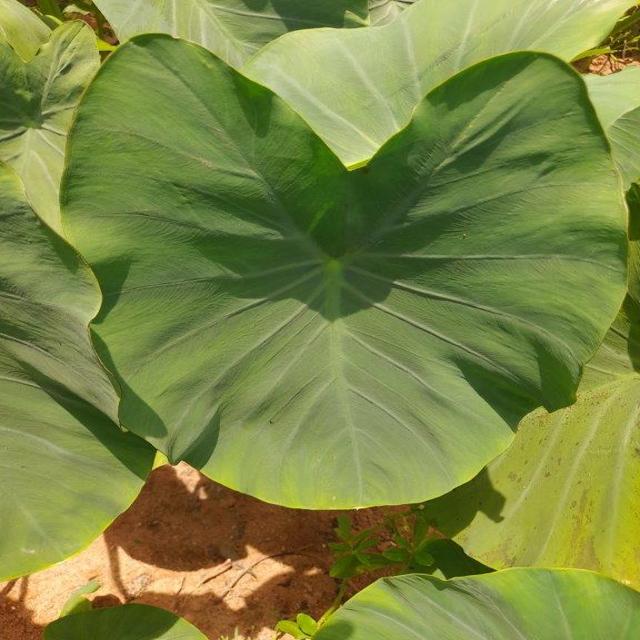
Label: Healthy